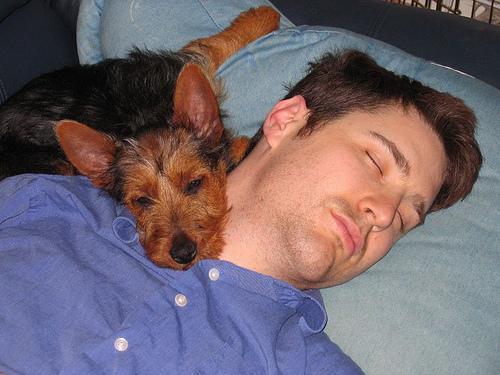
Australian_terrier